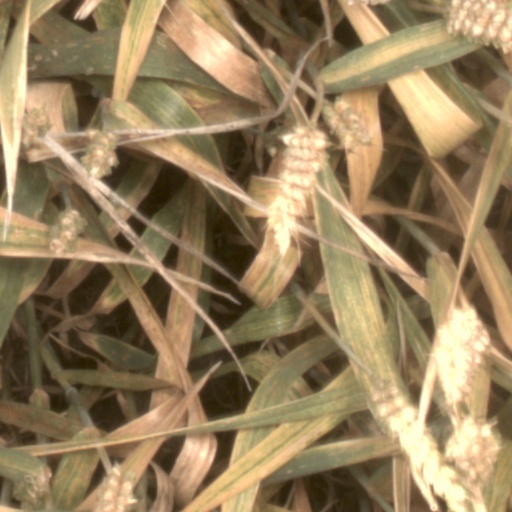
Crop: wheat